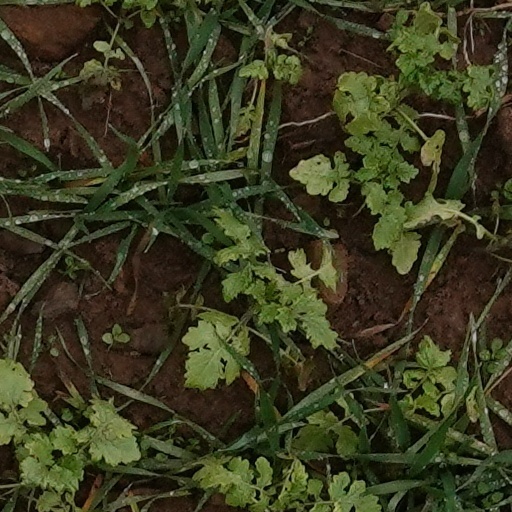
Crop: wheat